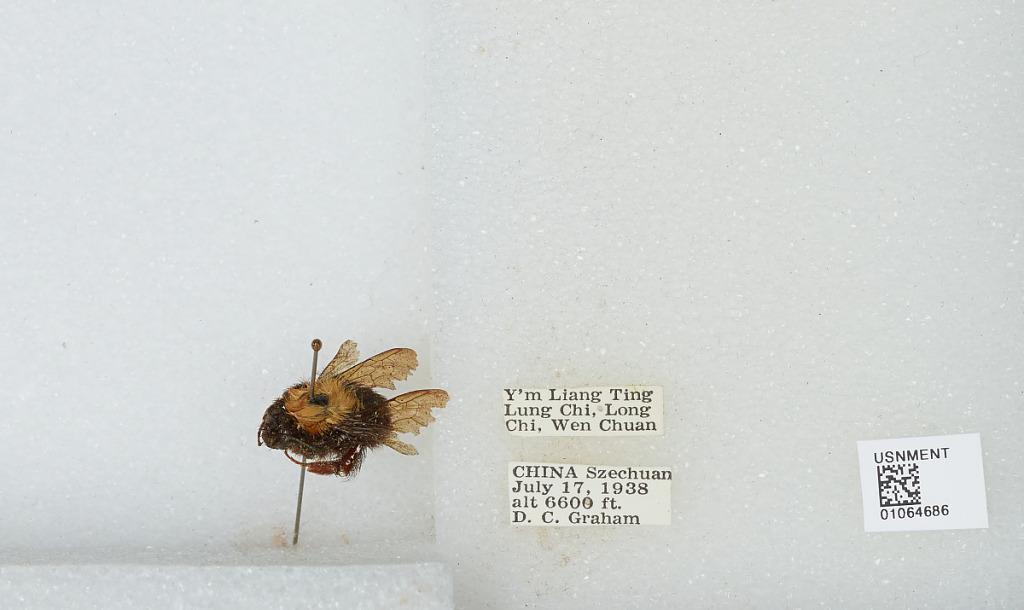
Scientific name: Bombus sp.
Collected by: D. Graham
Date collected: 1938-7-17
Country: China
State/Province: Sichuan
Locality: Y'm Liang Ting Lung Chi, Long Chi, Wen Chuan